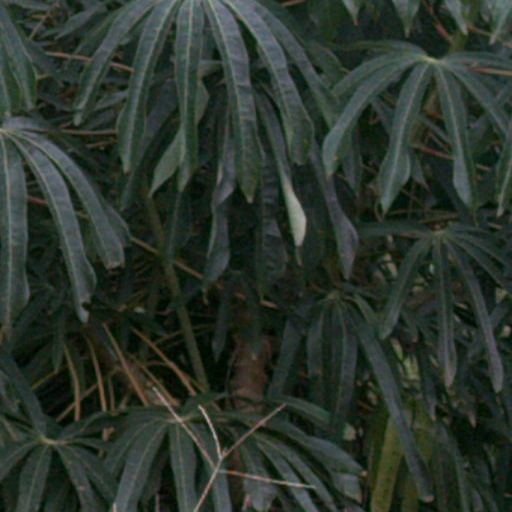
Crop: cassava